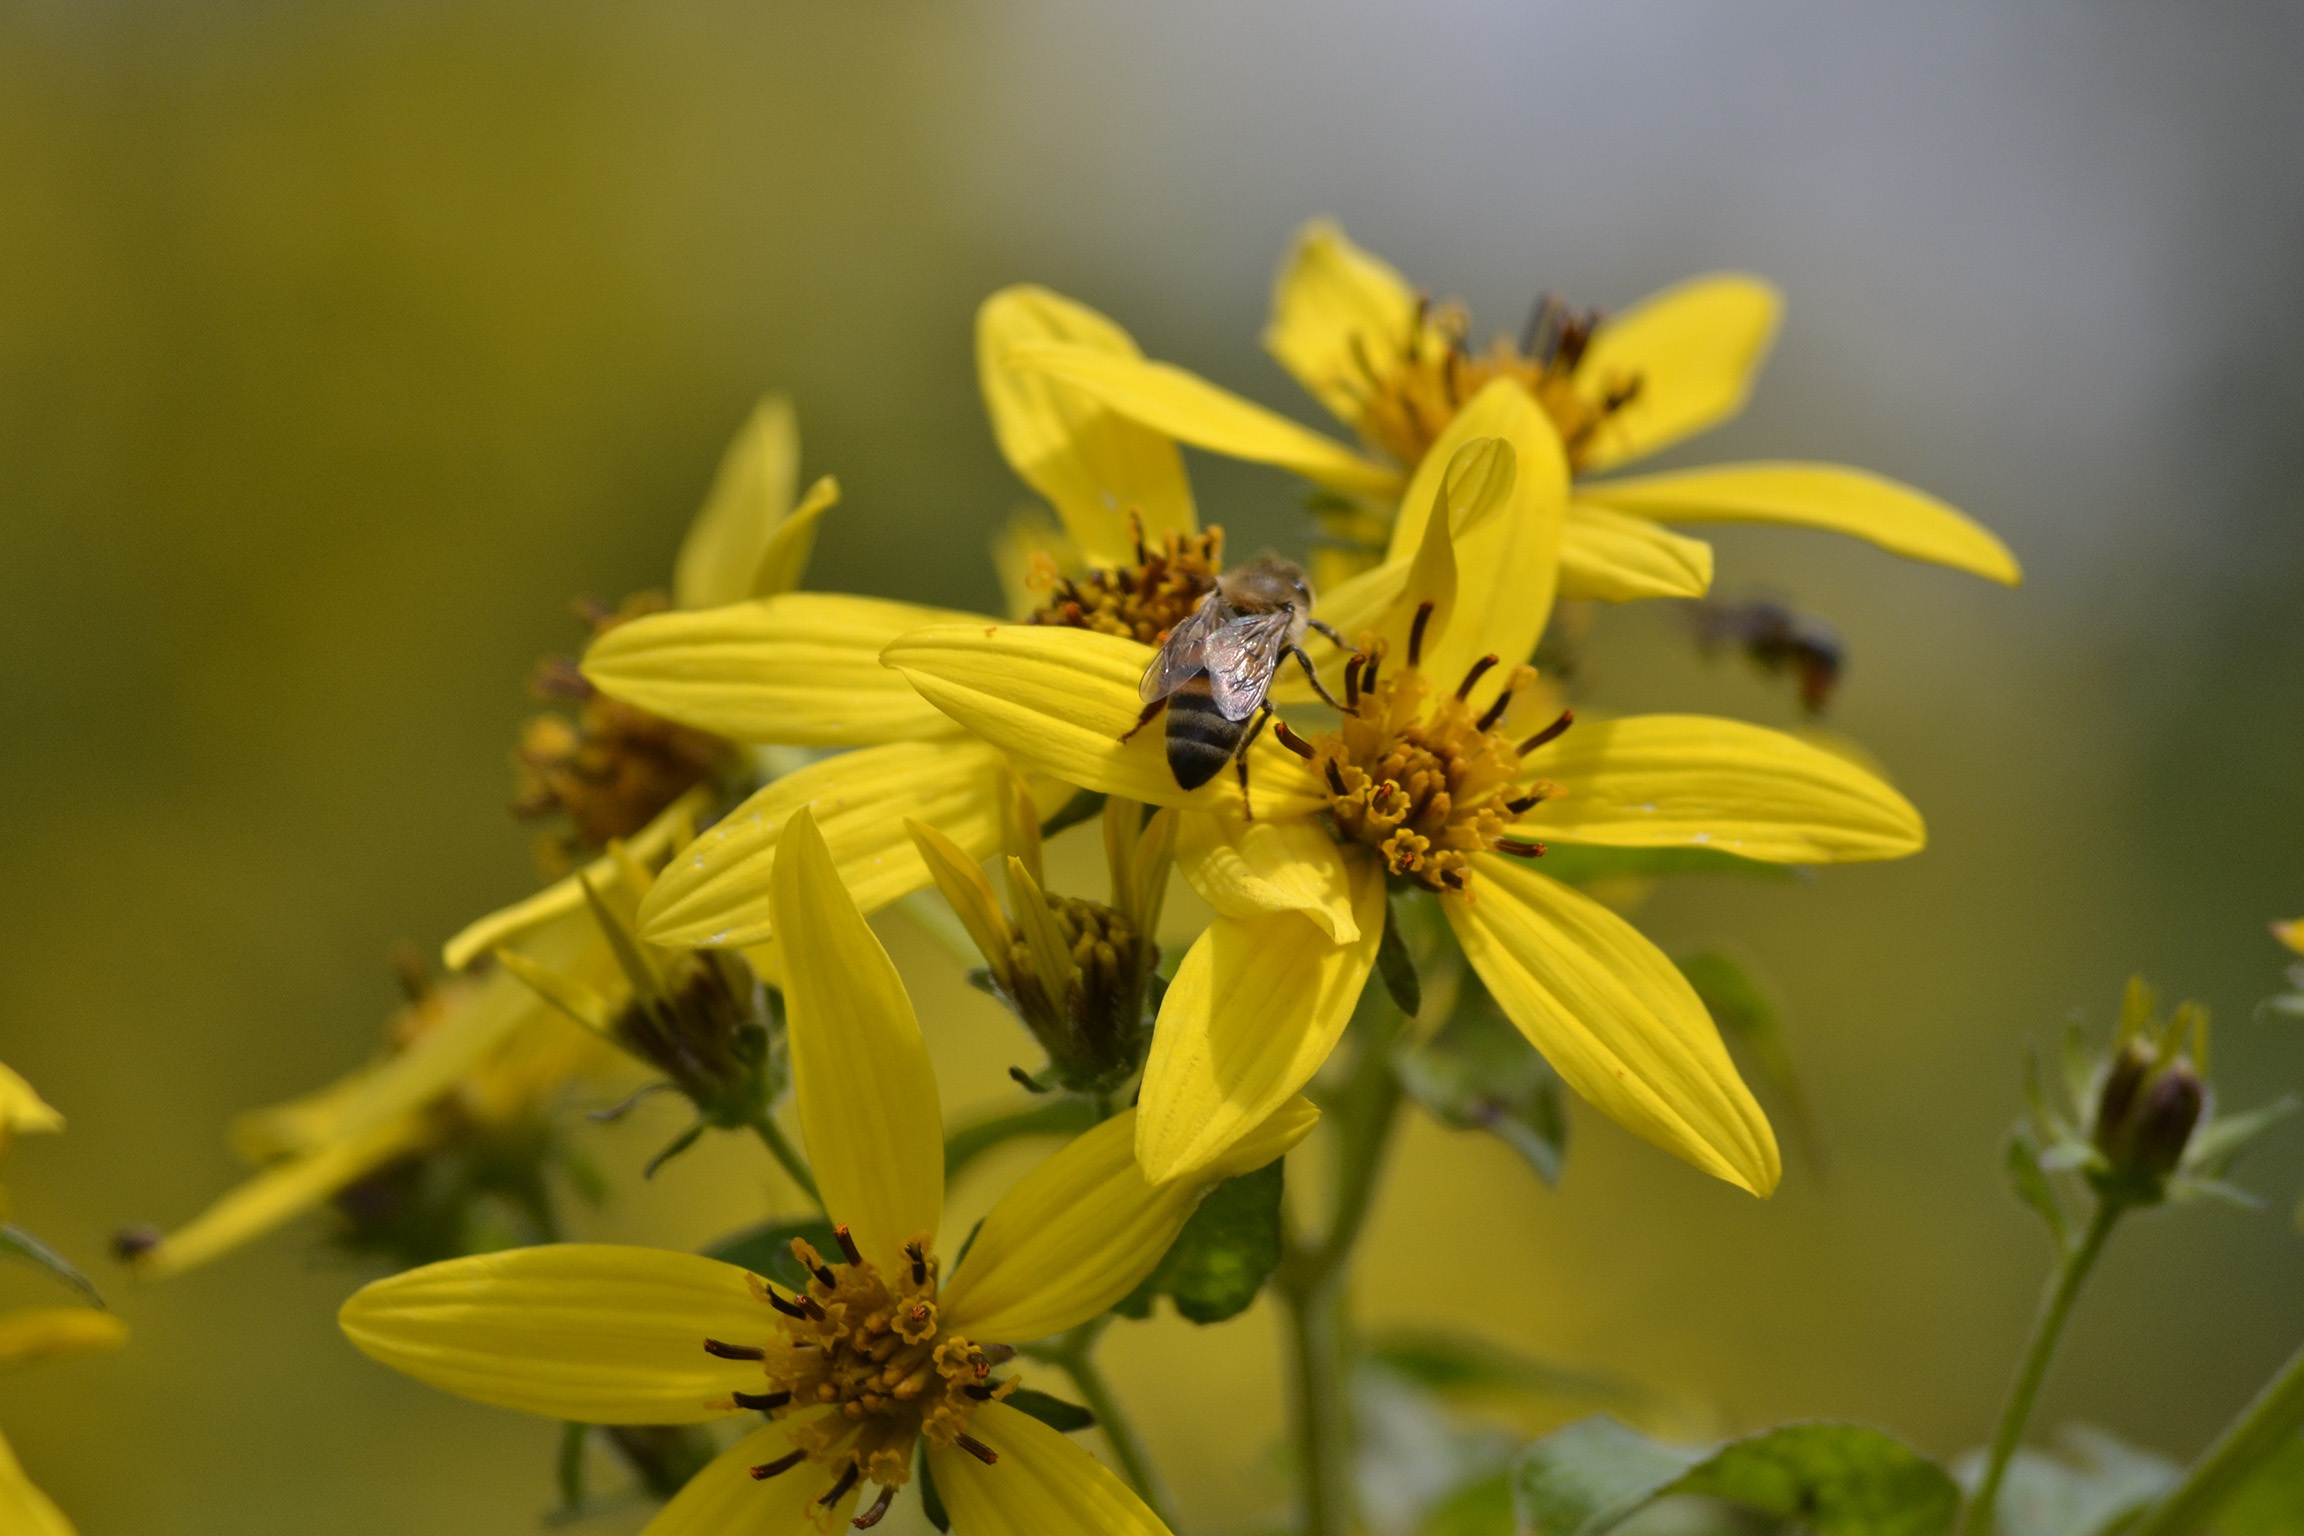
nature, blossom, plant, photography, meadow, flower, petal, summer, pollen, insect, botany, yellow, flora, fauna, invertebrate, wildflower, close up, bee, nectar, macro photography, flowering plant, honey bee, daisy family, land plant, membrane winged insect